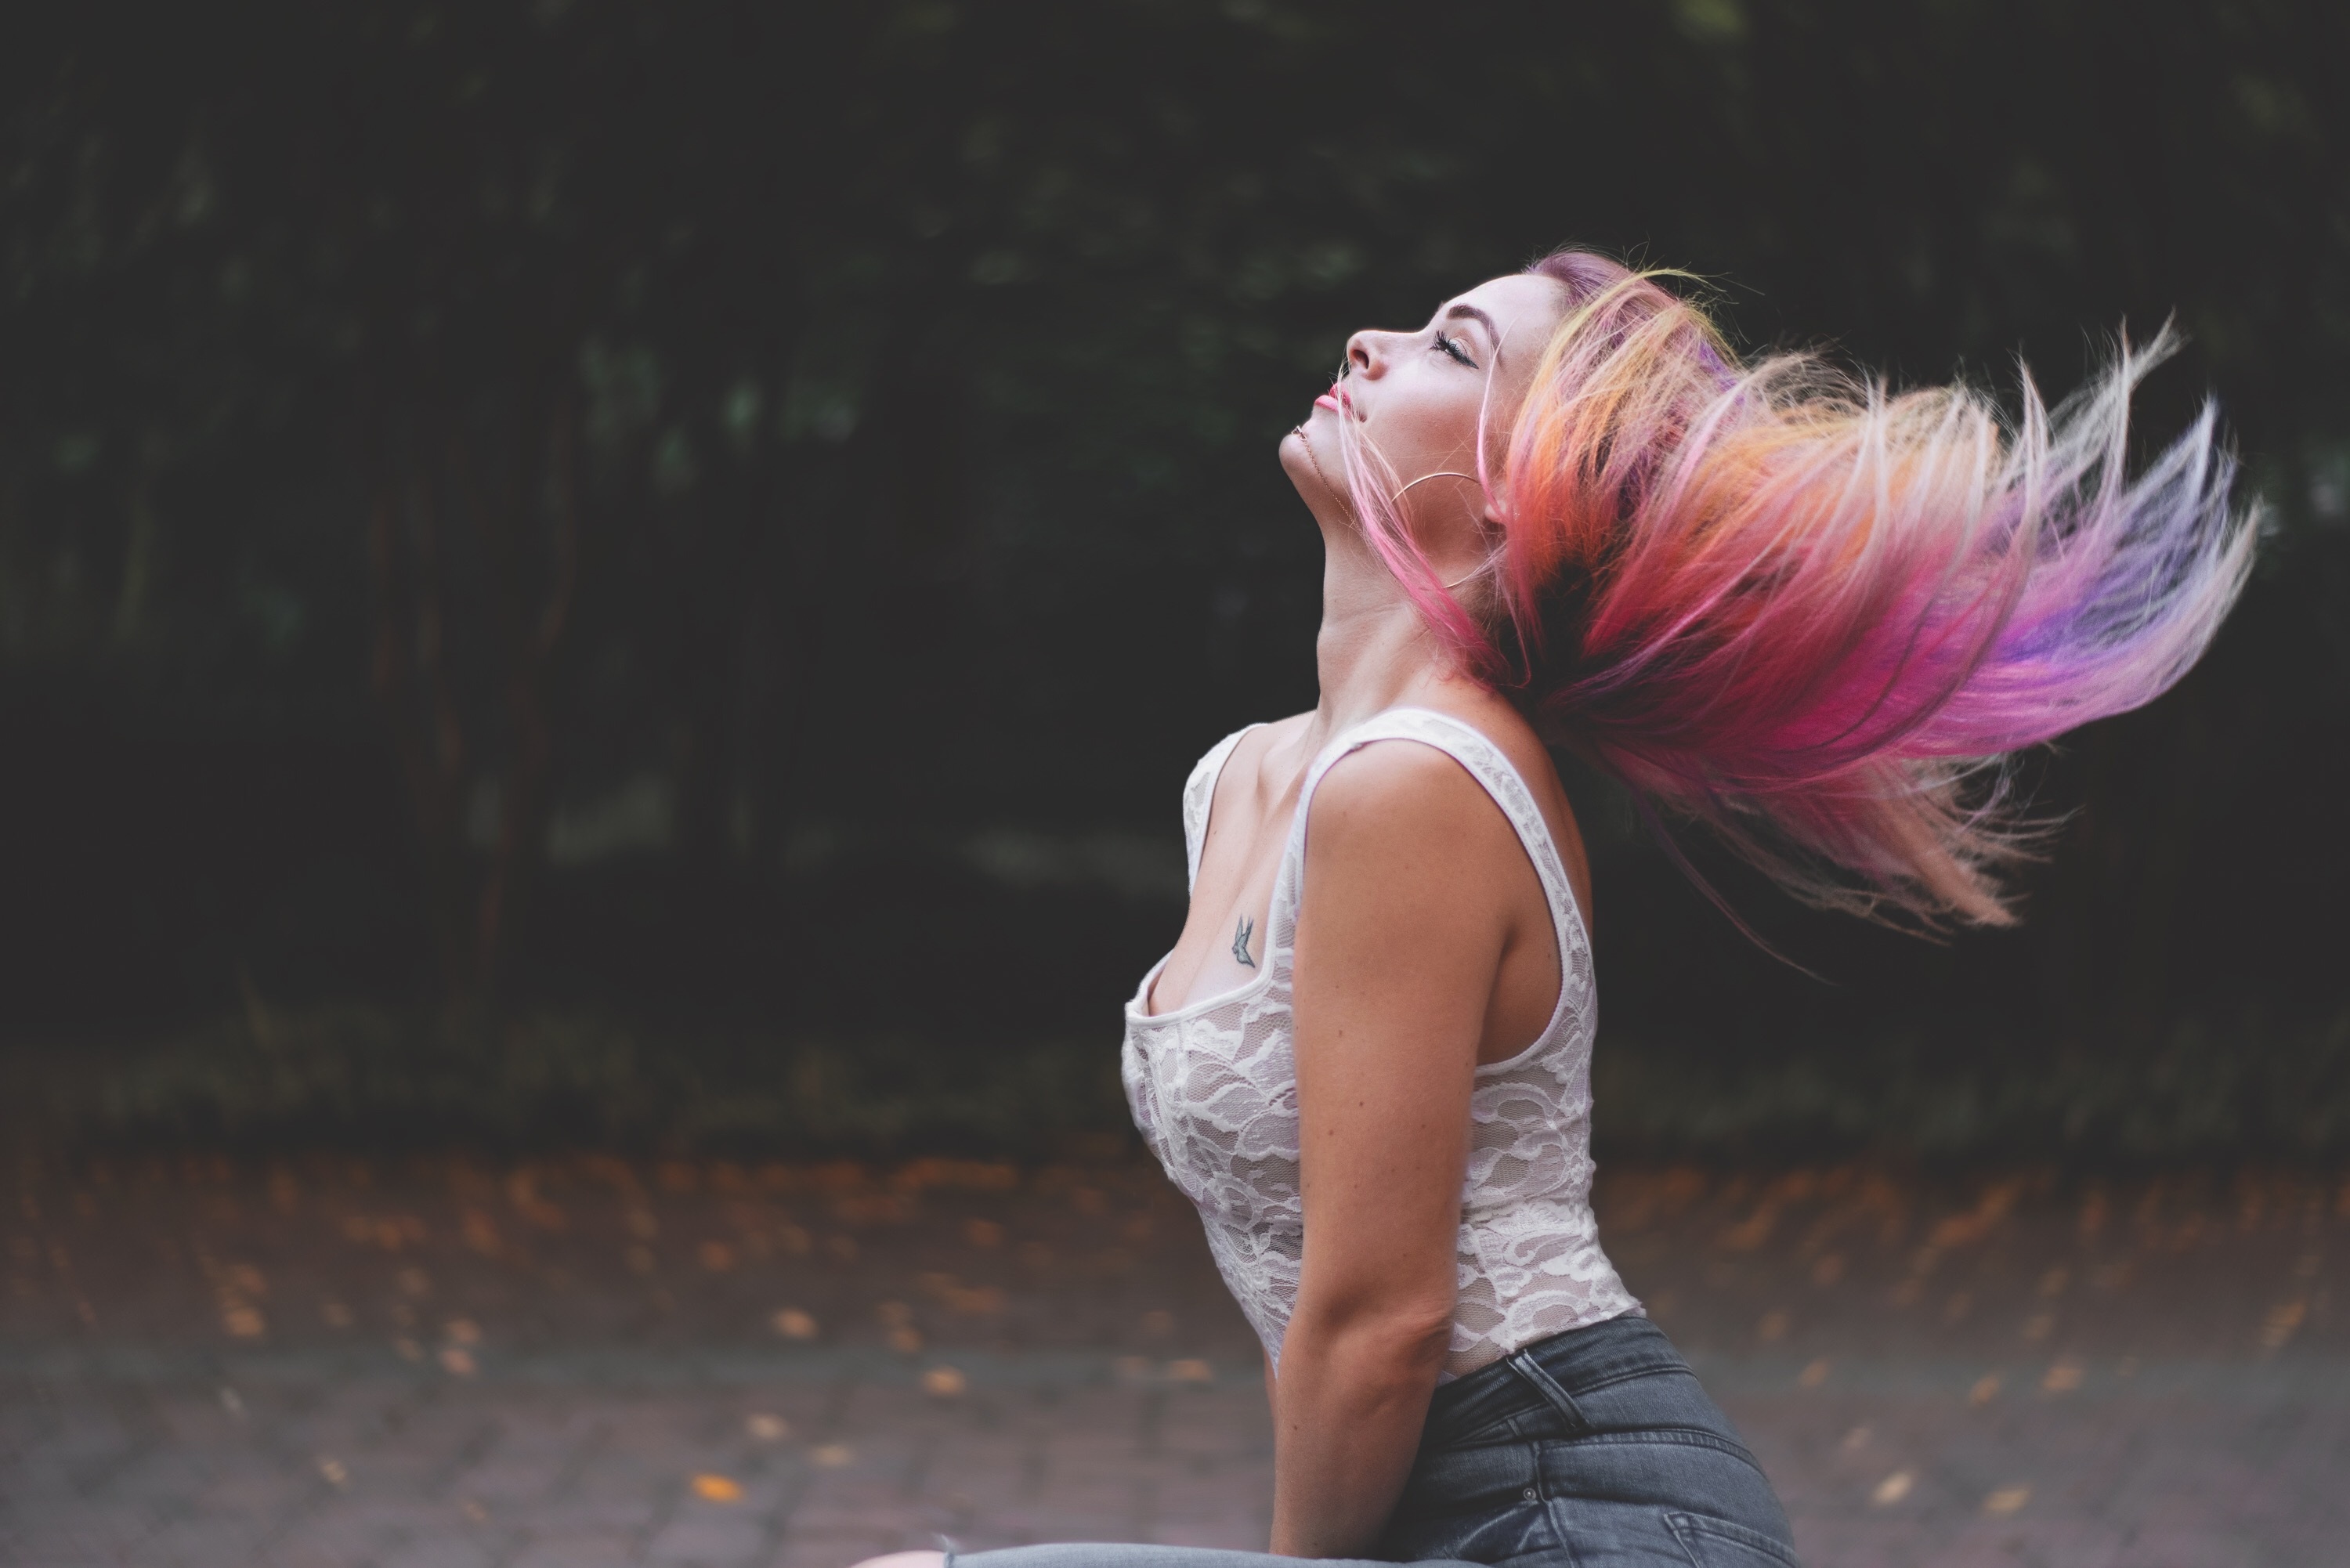
hand, person, girl, woman, hair, photography, female, model, fashion, lady, movement, muscle, beauty, blond, hair flick, photo shoot, sense, portrait photography, art model